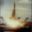
Label: rocket